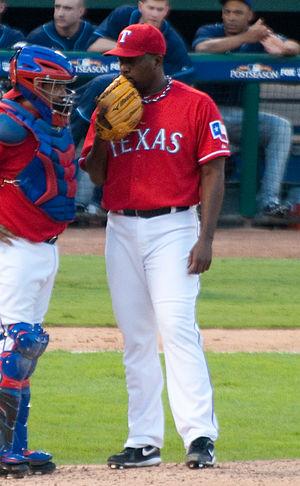
Darren Christopher Oliver est un lanceur gaucher de Ligues majeures de baseball qui évolue en Ligues majeures de 1993 à 2013.